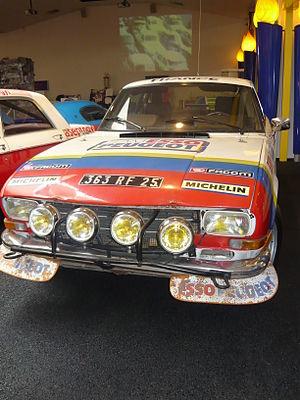
Peugeot 504 V6 (1978) de Jean-Pierre Nicolas du Safari Rally
La Peugeot 504 est une automobile de la marque Peugeot, de catégorie 10/11 CV, qui a été commercialisée en Europe entre 1968 et 1996. Sa production a cependant longtemps continué en Amérique du Sud et en Afrique où elle fut produite jusqu'en 2005. Reine de la piste grâce à sa robustesse légendaire, la 504 gagna à plusieurs reprises les principaux rallyes africains. Finalement, elle a connu un grand succès et a été produite à plus de 3,7 millions d'exemplaires sous diverses formes : berline, break, coupé, cabriolet, pick-up, et même 4x4 Dangel.
Le Rallye Safari 1978, disputé du 23 au 27 mars 1978, est la cinquante-cinquième manche du championnat du monde des rallyes courue depuis 1973, et la troisième manche du championnat du monde des rallyes 1978. C'est également la quatrième des dix-neuf épreuves de la Coupe FIA 1978 des pilotes de rallye, créée l'année précédente.